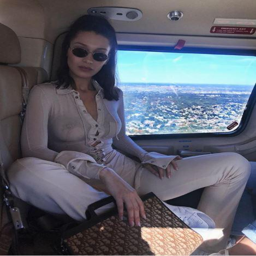
equestrian is one of the many celebs to jump on the woman spreading trend